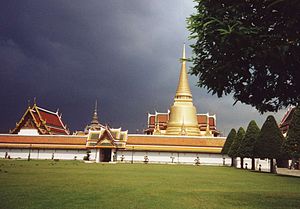
Wat Phra Kaew
Den vestre side af Wat Phra Kaew, set fra området til det store palads
Wat Phra Kaew er et buddhistisk tempel i Bangkok.